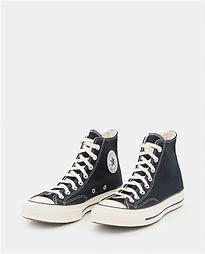
Brand: Converse
Model: Chuck 70 Canvas